Postage stamps and postal history of Palestine

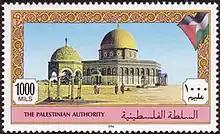
A 1000 mils stamp depicting the Dome of the Rock and the Dome of the Prophet from 1994, the first year of PNA stamps

Starting in 1994, the Palestinian National Authority (PNA) established post offices throughout the PNA, developed its own unique postmarks and issued stamps. The PNA has issued dozens of stamps and souvenir sheets since 1994, with the exception of 2004 and 2007.